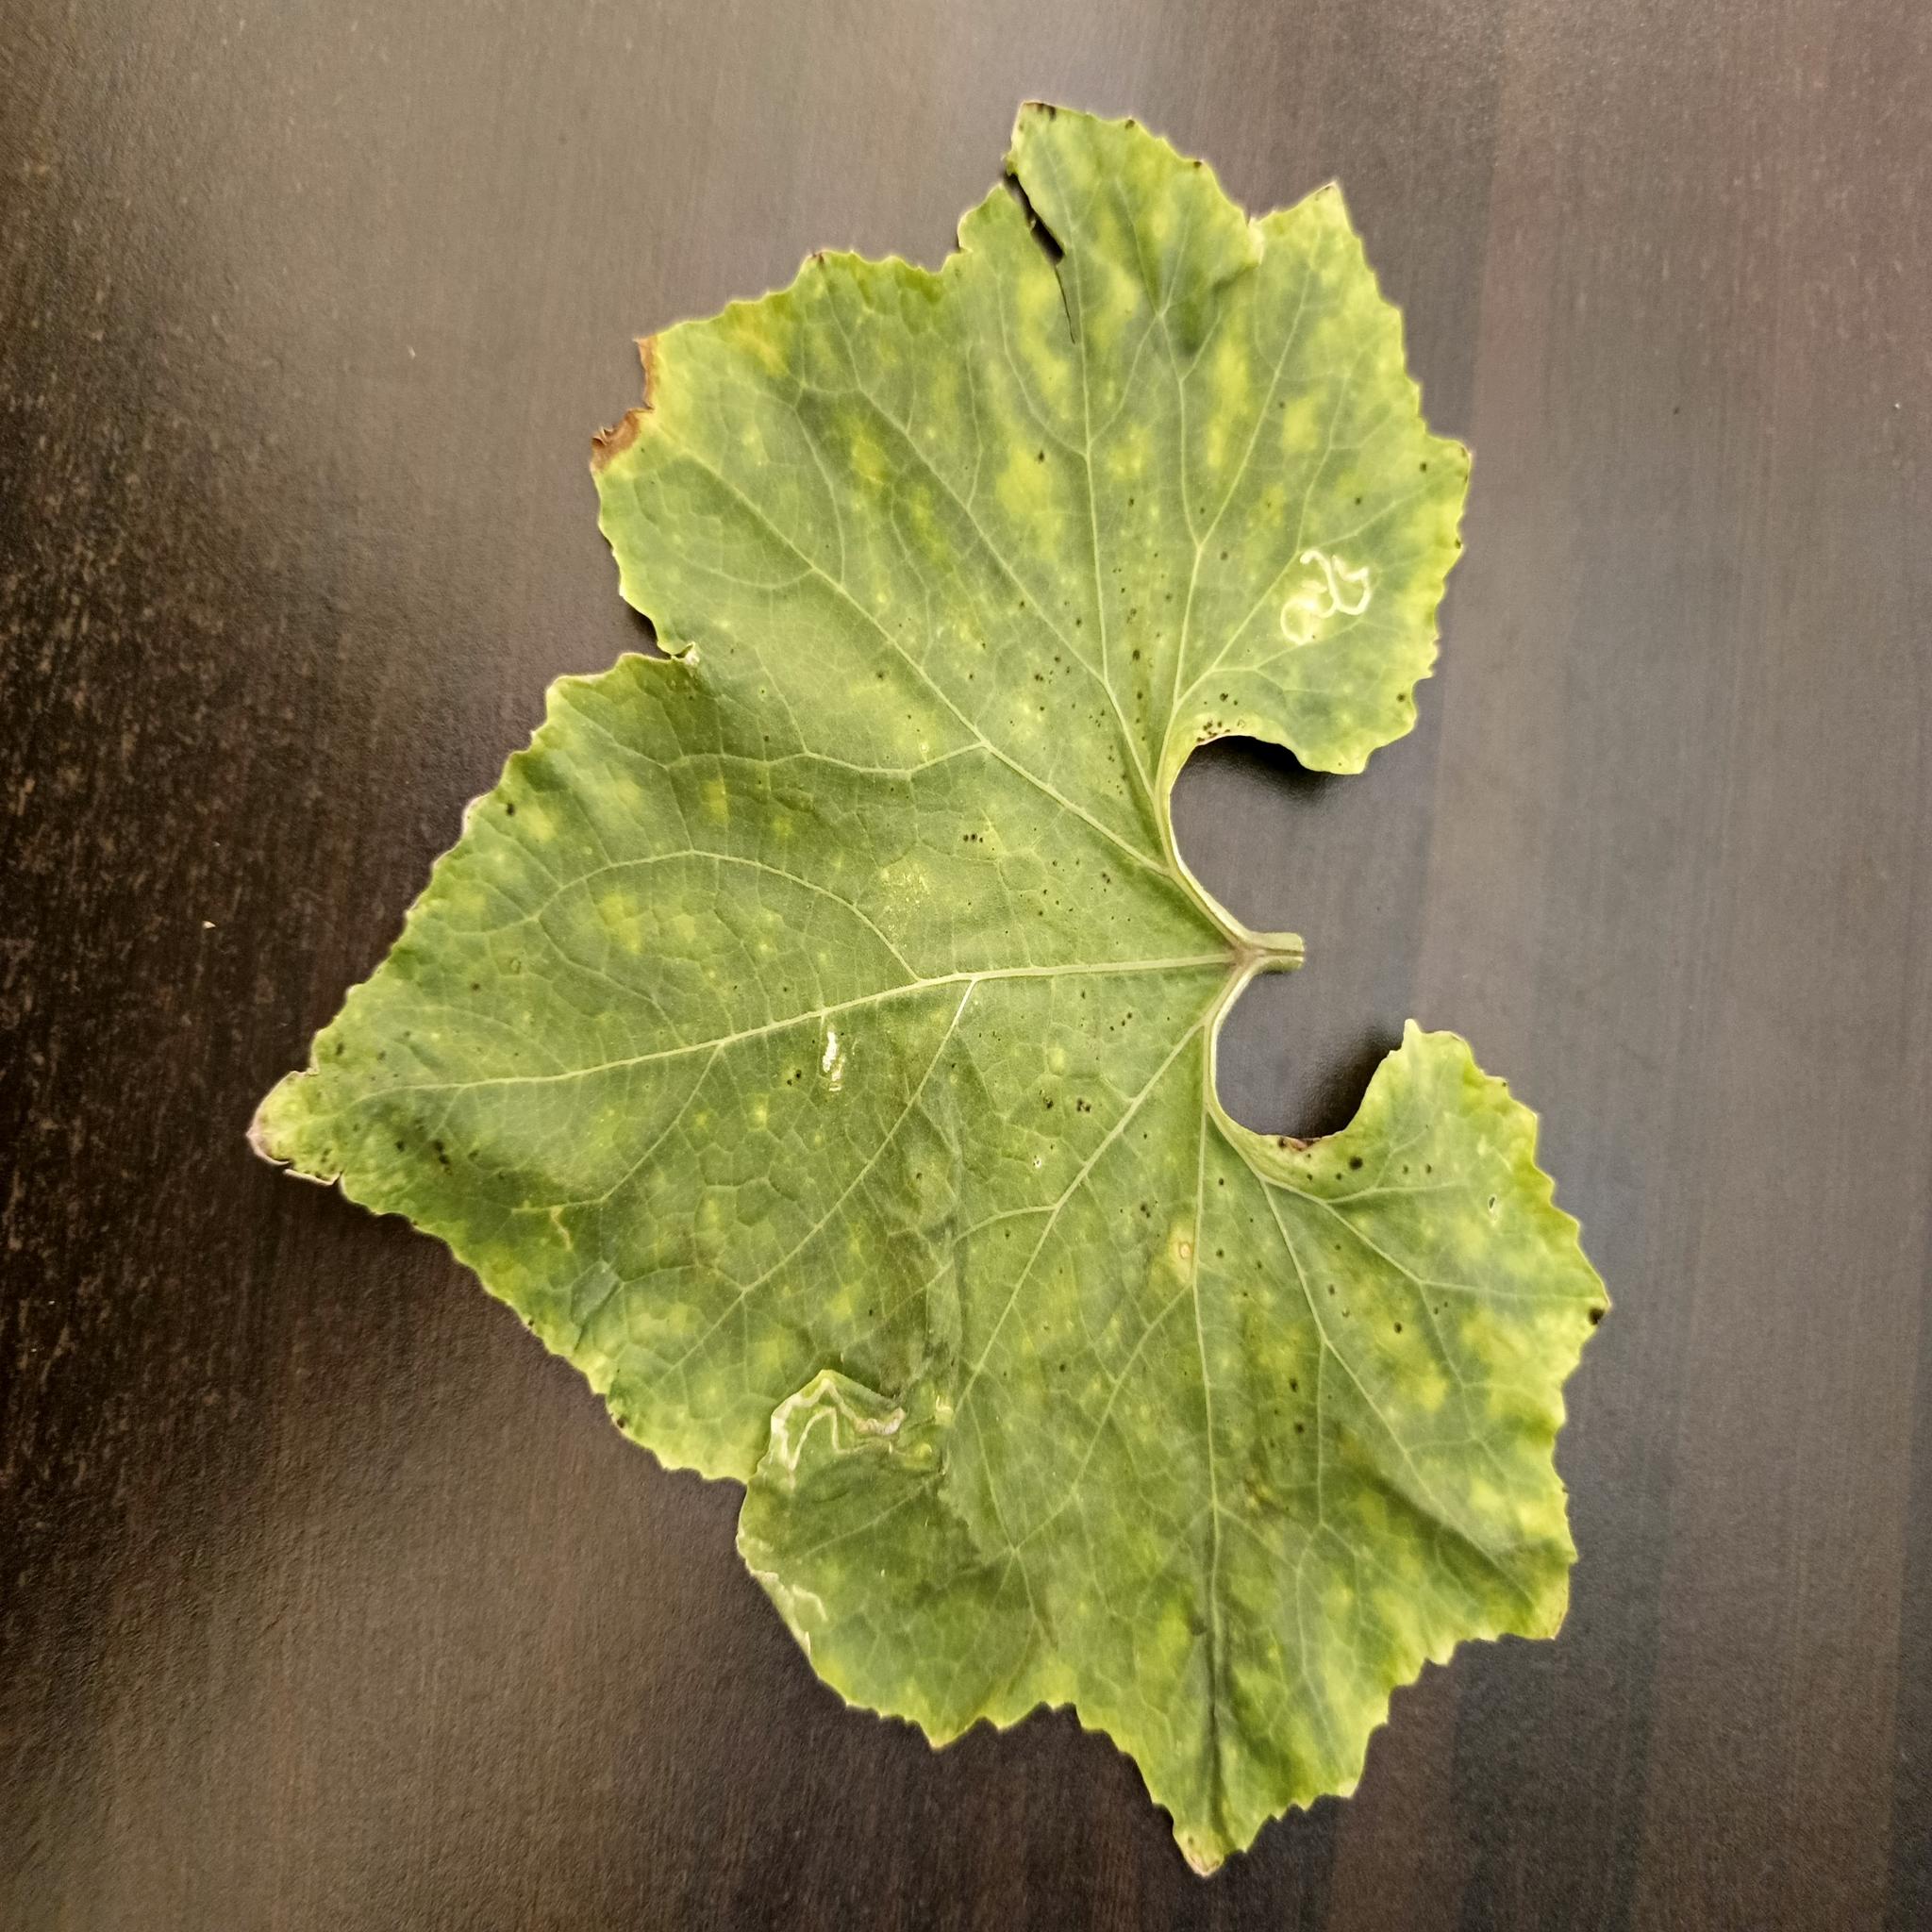
Label: Leaf miner